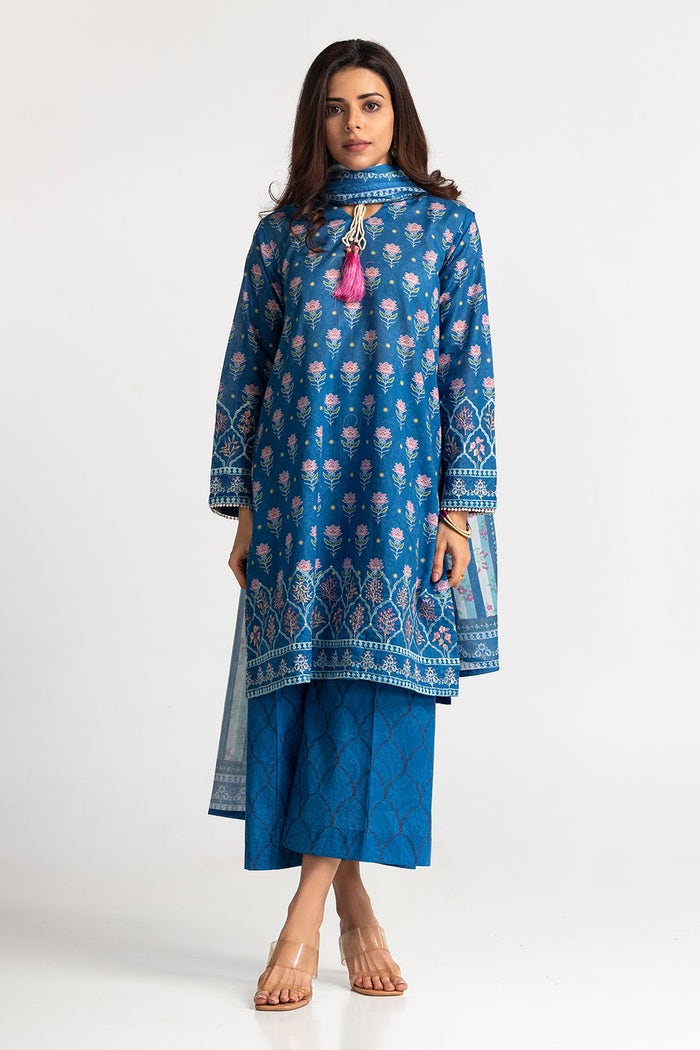
blue multi kurta pajamas